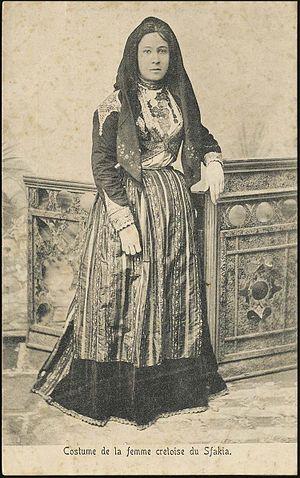
Costume de la femme crétoise du Sfakia